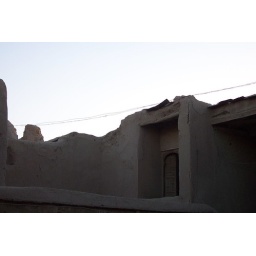
carved door in Kandahari house